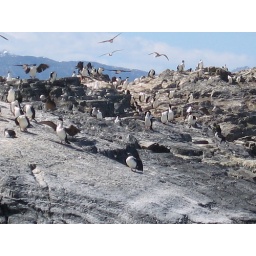
Rachel Barton Pine's honeymoon - sea birds on a big rock in the middle of the ocean